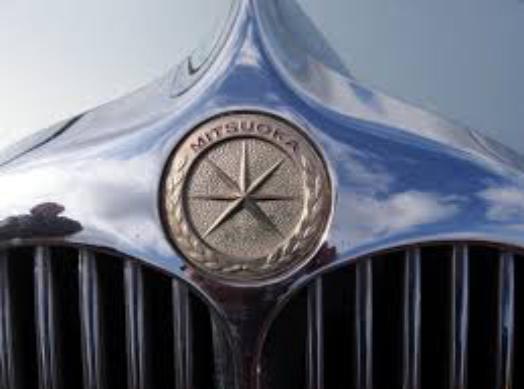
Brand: mitsuoka-2
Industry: Transportation